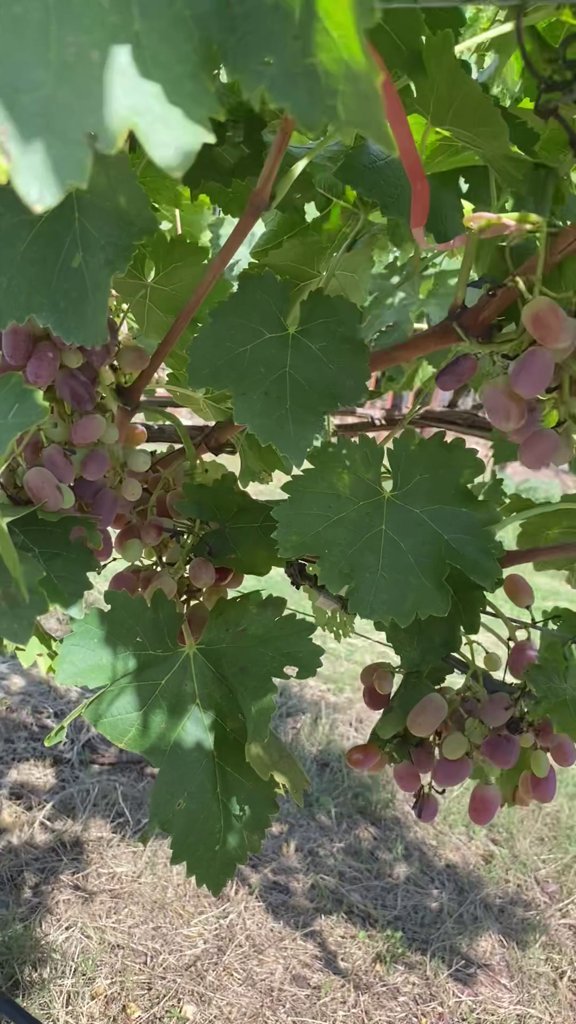
Berries visible: 56
Grape clusters: 3